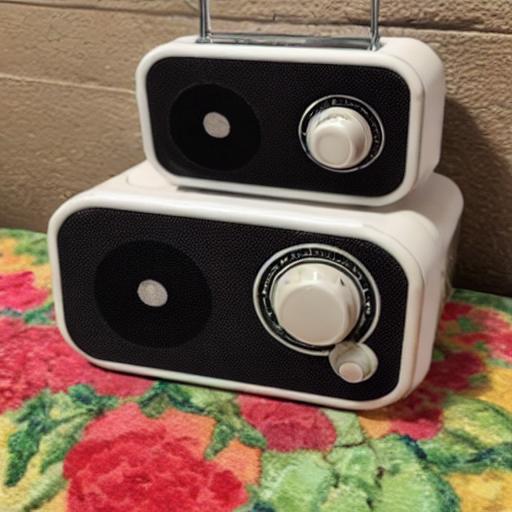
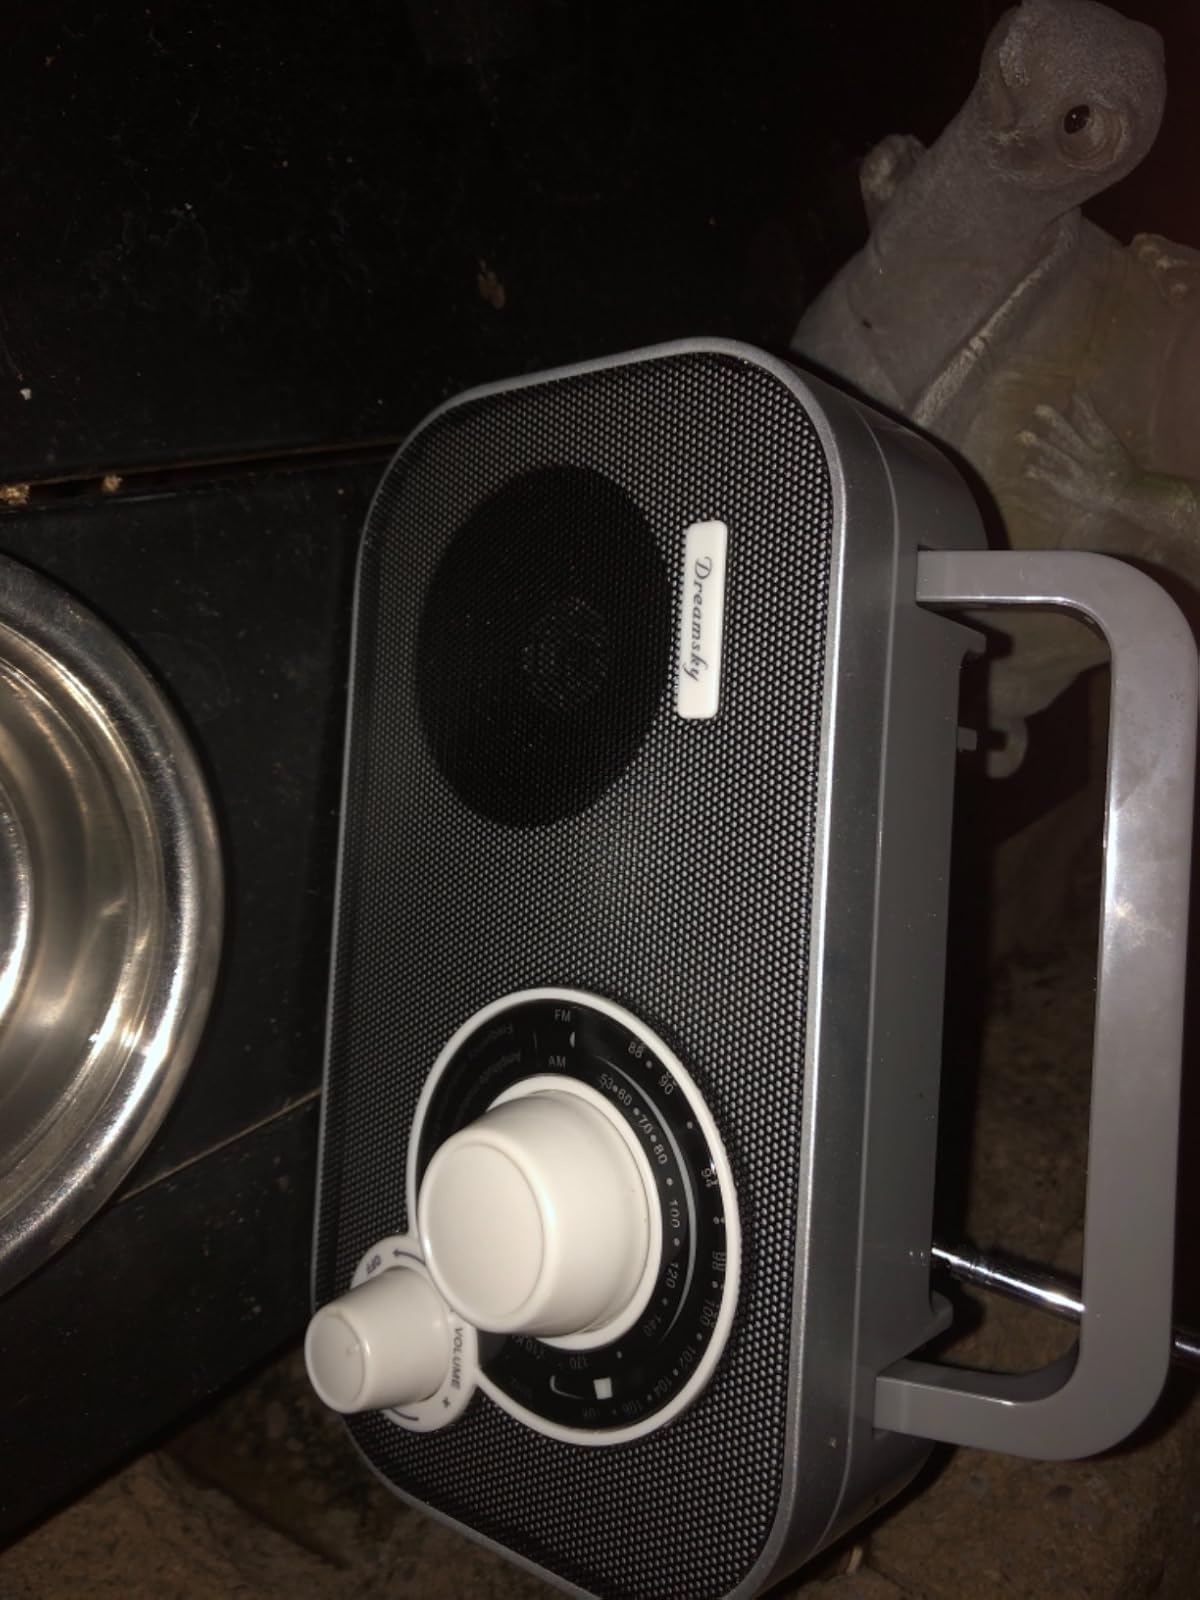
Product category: radio
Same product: no